Masti's

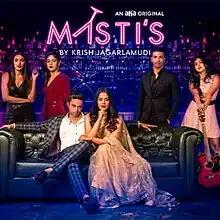
Promotional poster

Masti's is a 2020 Indian Telugu-language drama streaming television miniseries written by Krish Jagarlamudi and directed by Ajay Bhuyan. It stars